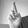
ASL letter: R